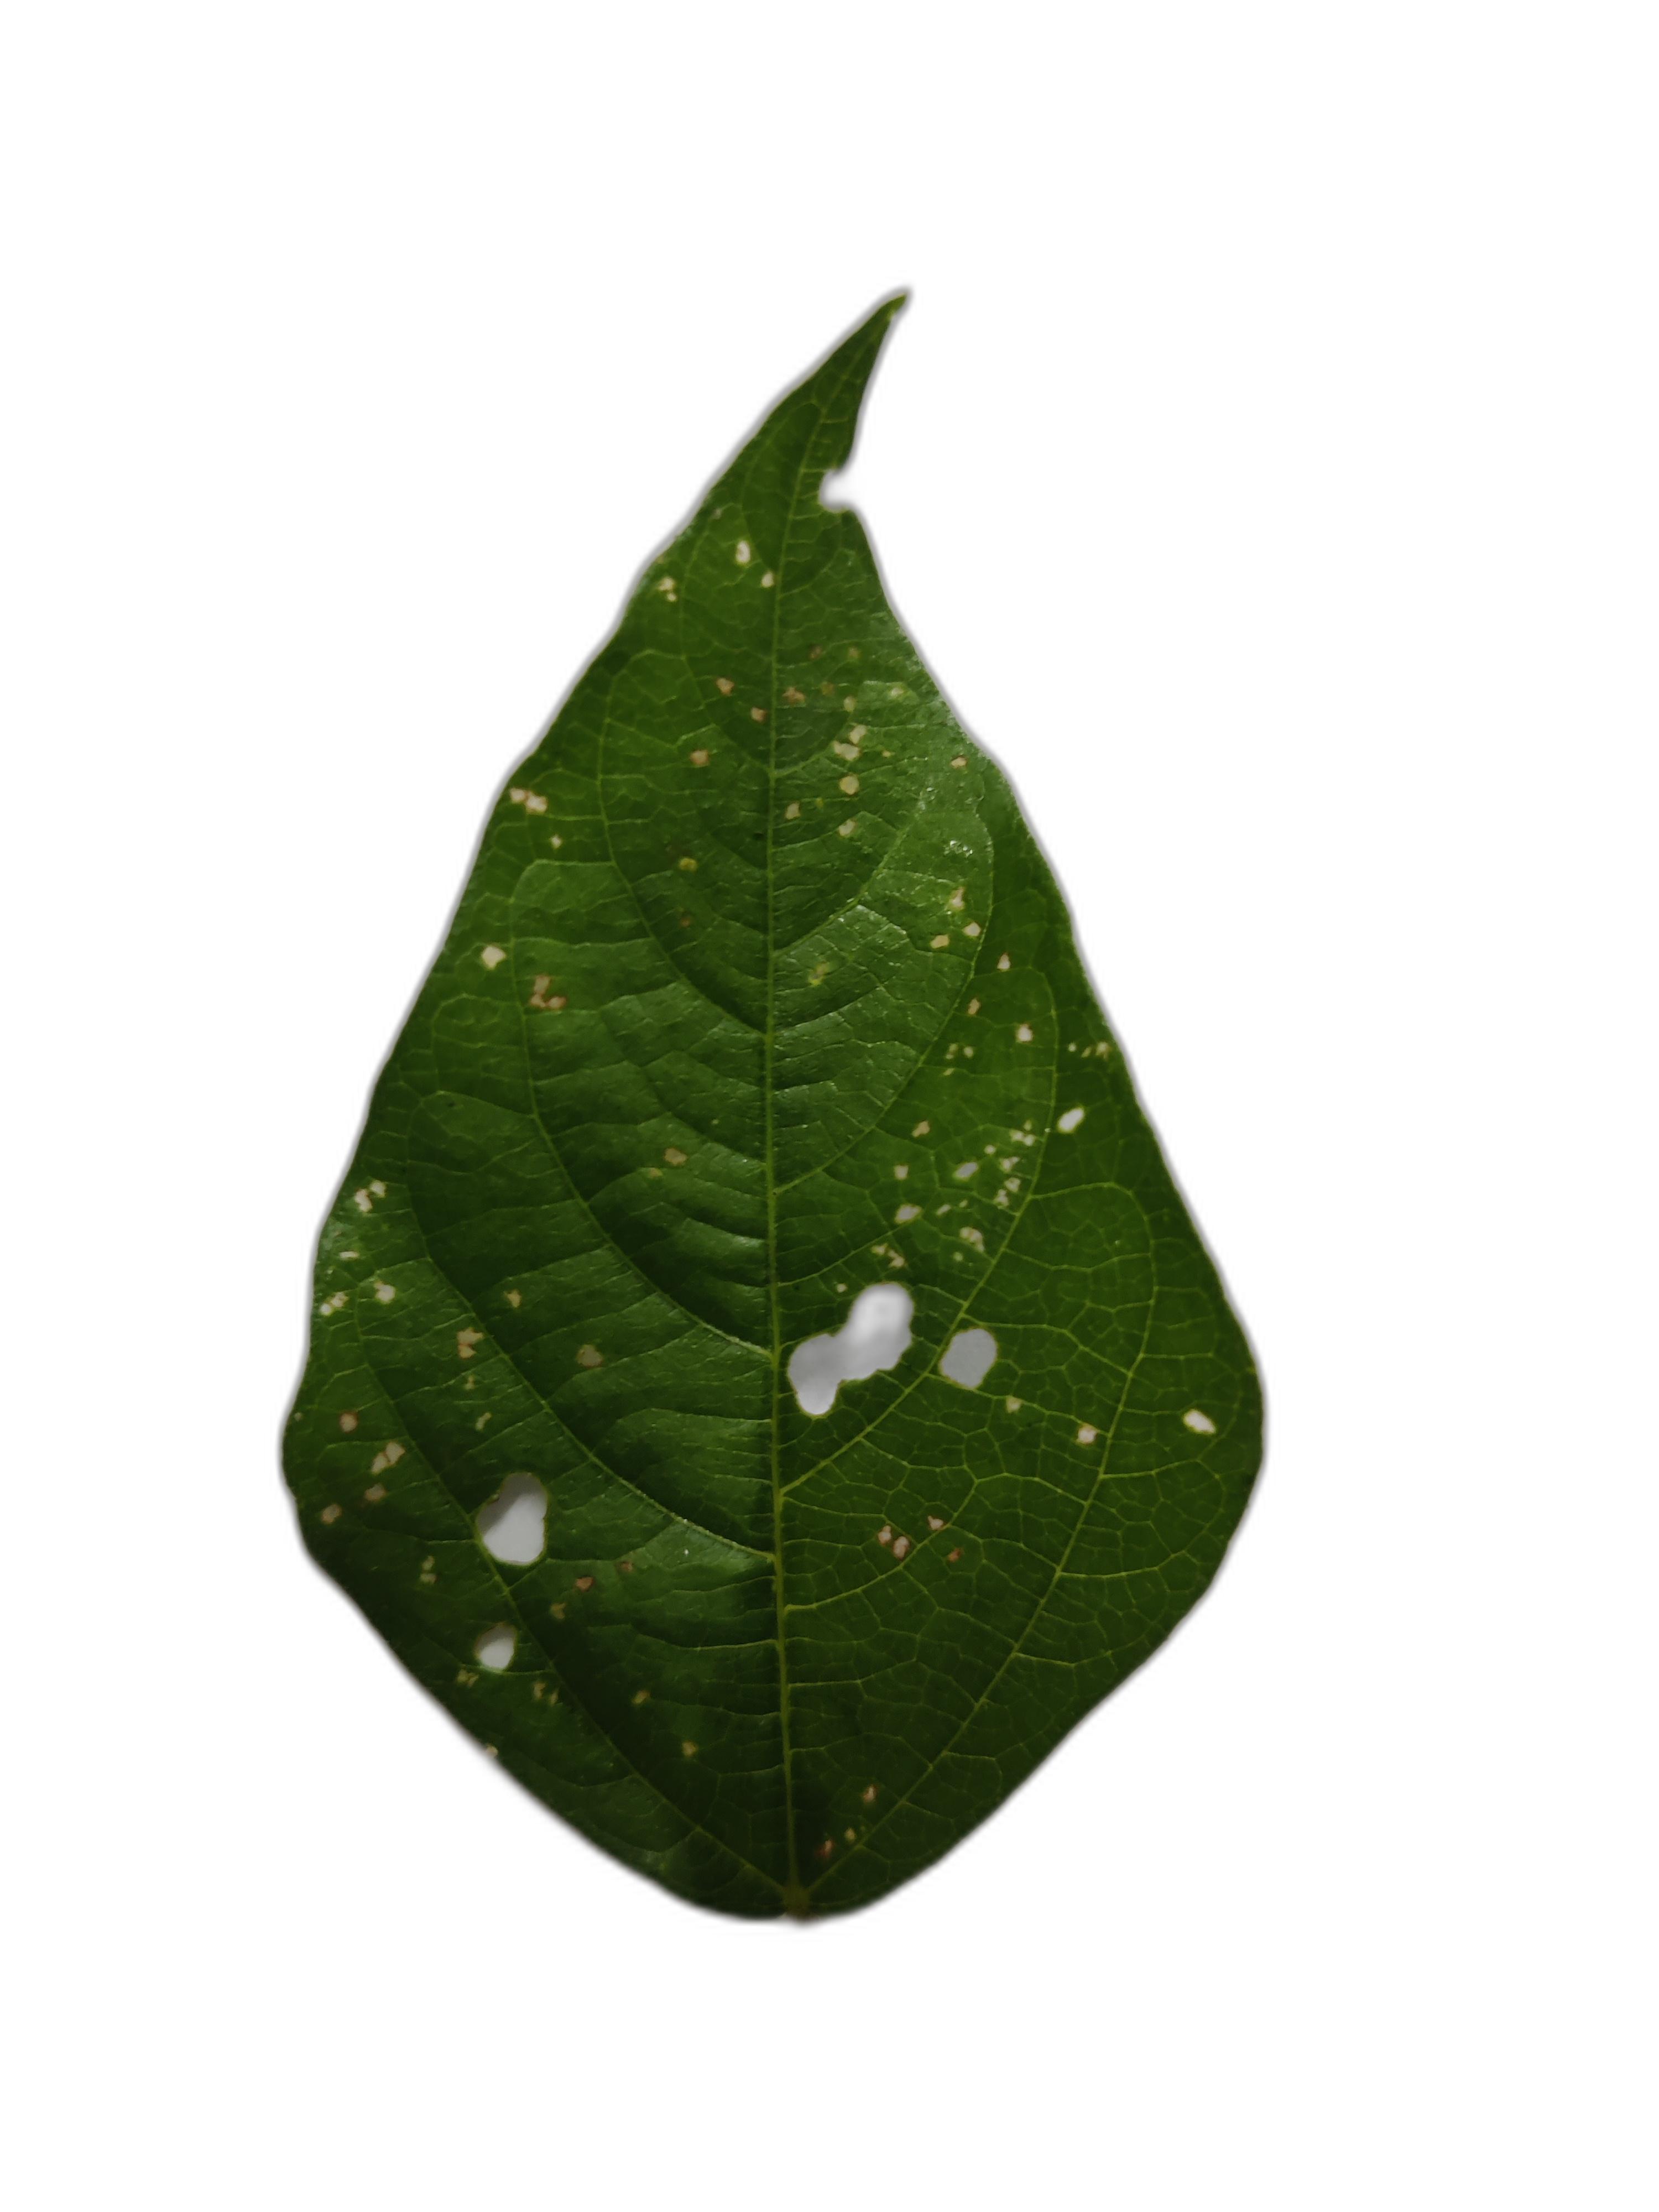
Label: Cercospora leaf spot